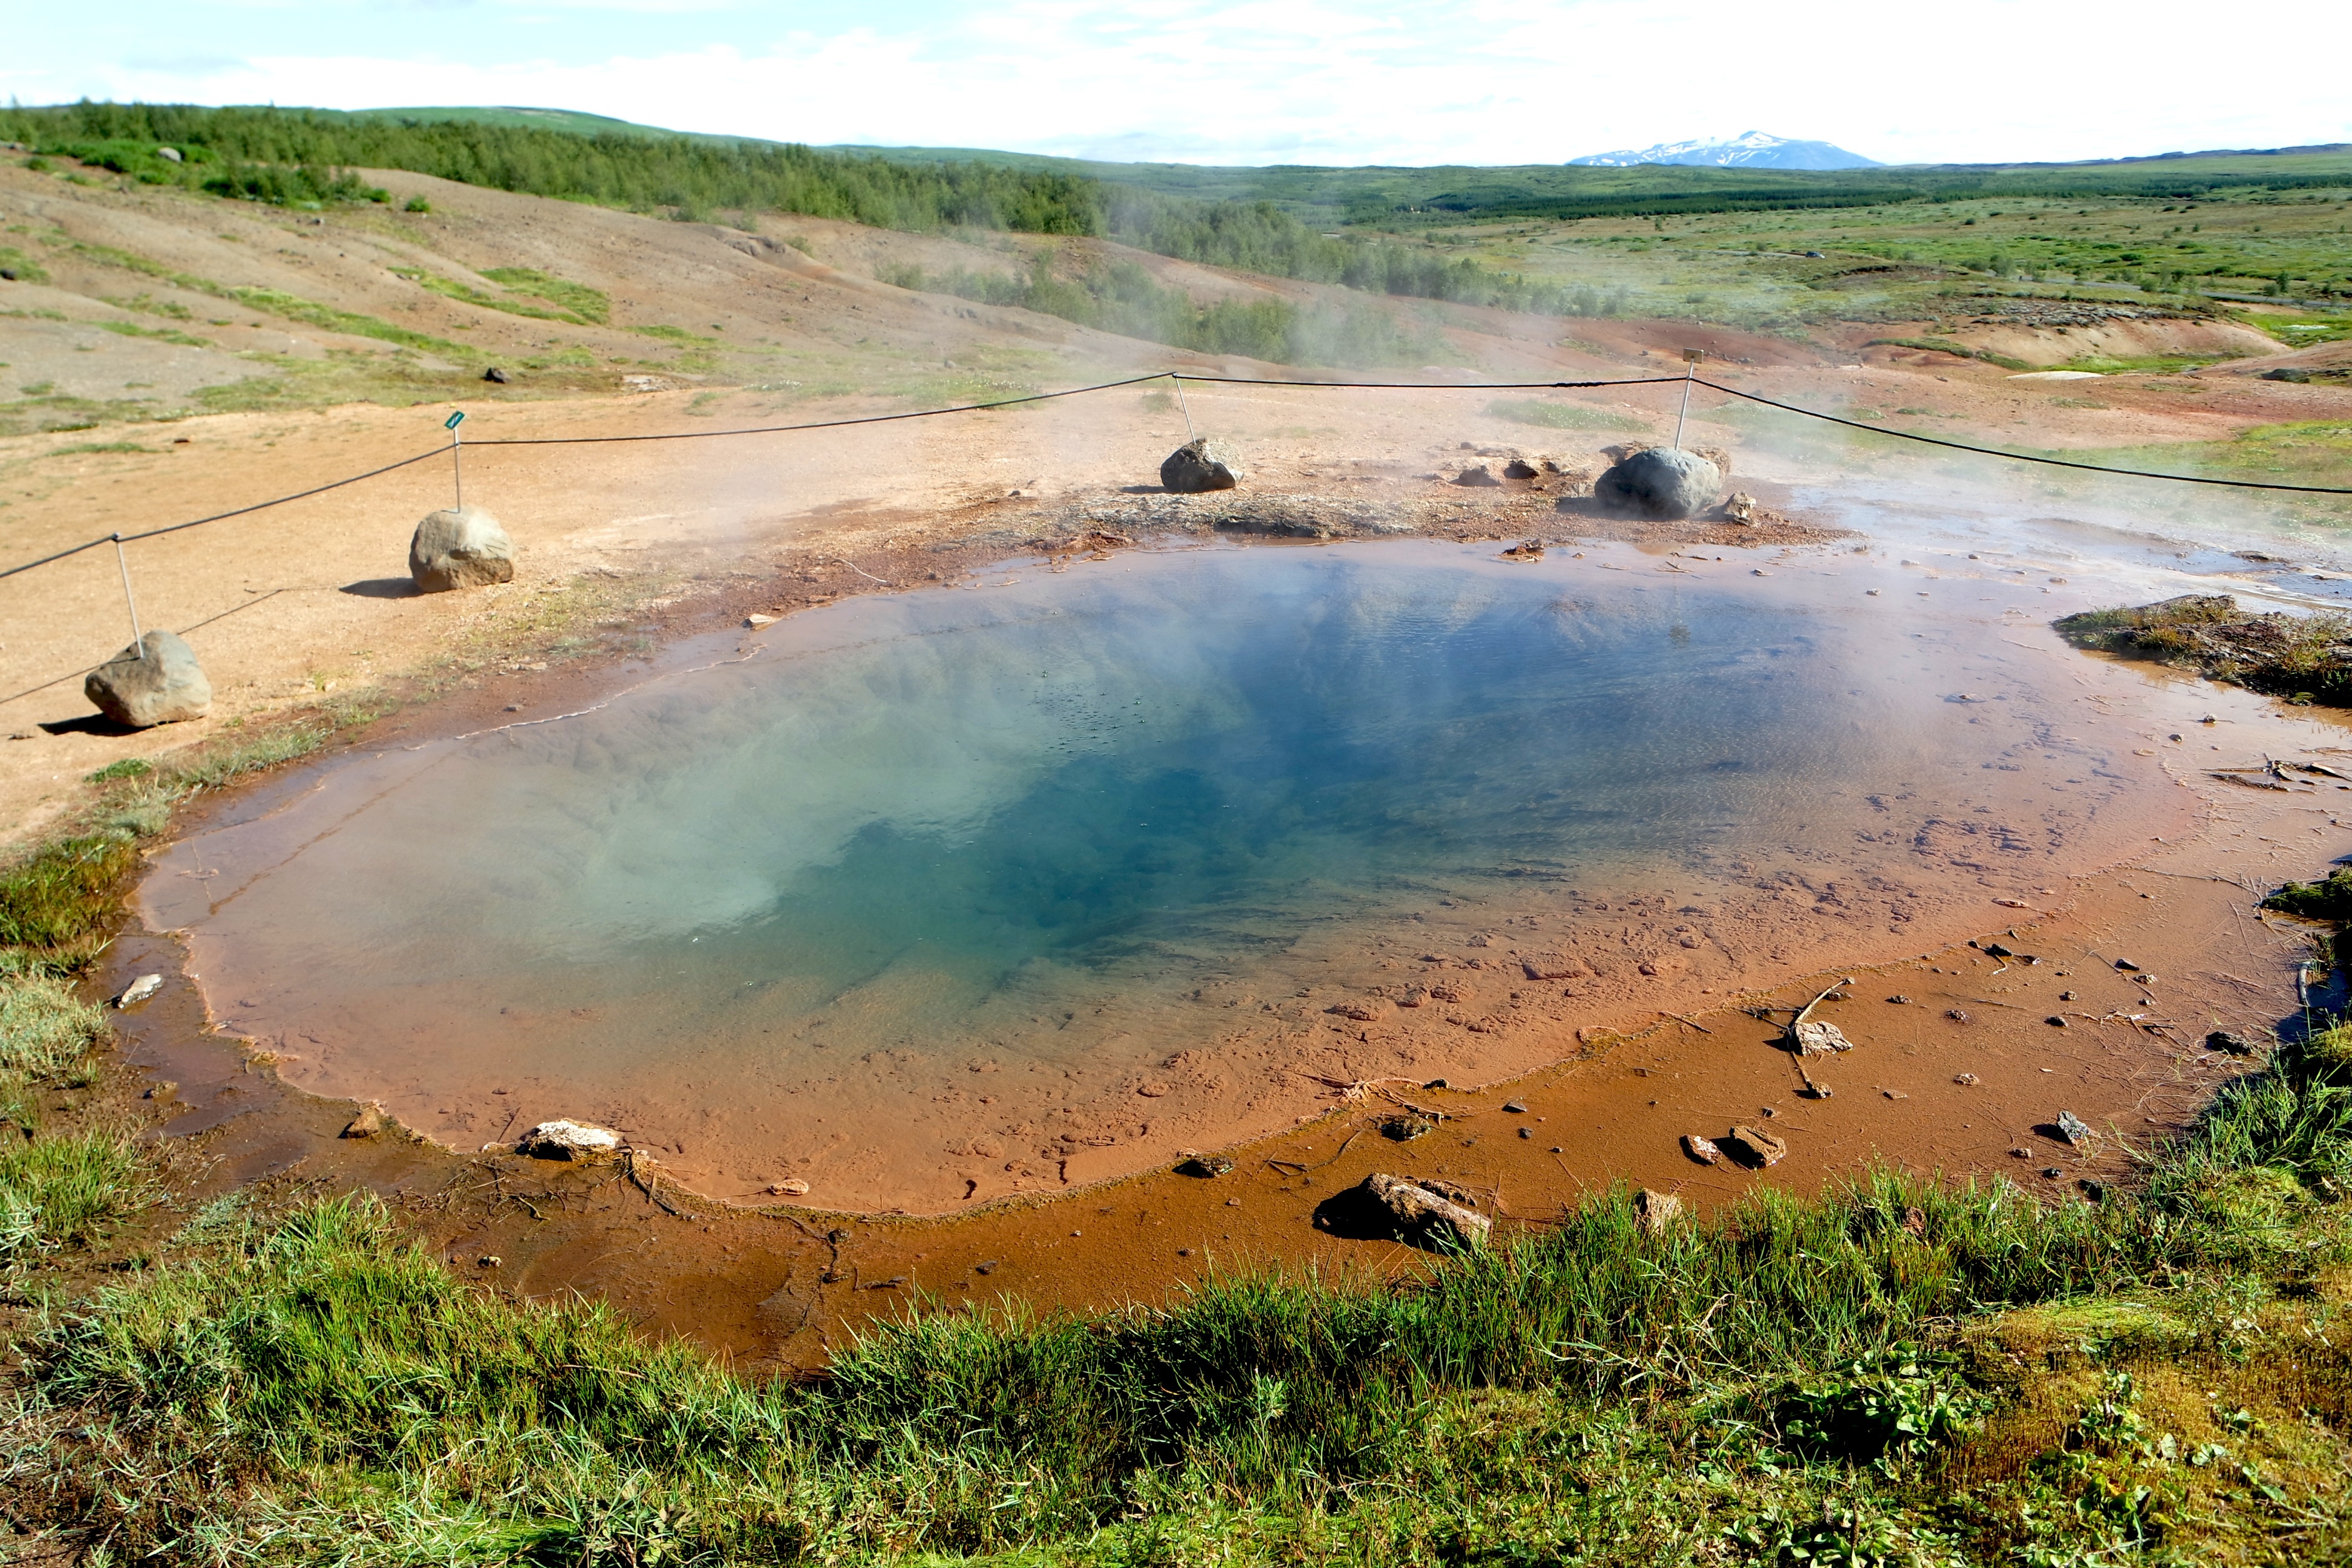
landscape, water, nature, wilderness, pond, color, soil, iceland, reservoir, colorful, heat, plain, body of water, surface, colors, geology, plateau, geyser, geysir, colored, ecosystem, rural area, landform, hot springs, volcanic crater, natural environment, geographical feature